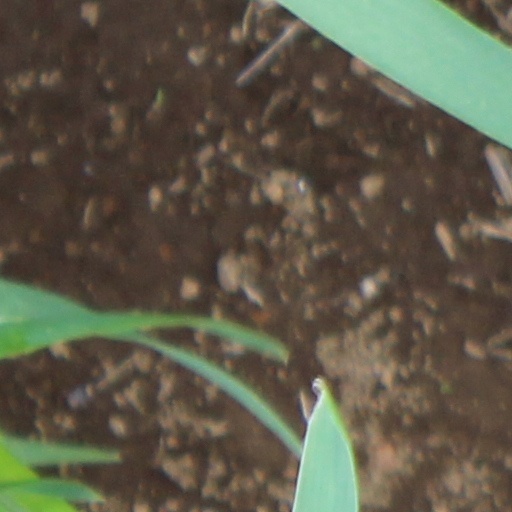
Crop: wheat